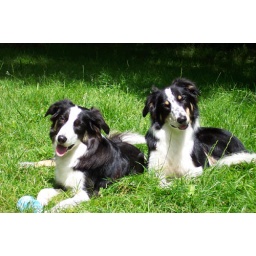
When called upon to look cute and happy, Dip and Womble pass with flying colours